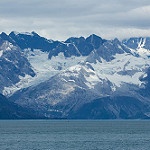
Scene: Outdoor